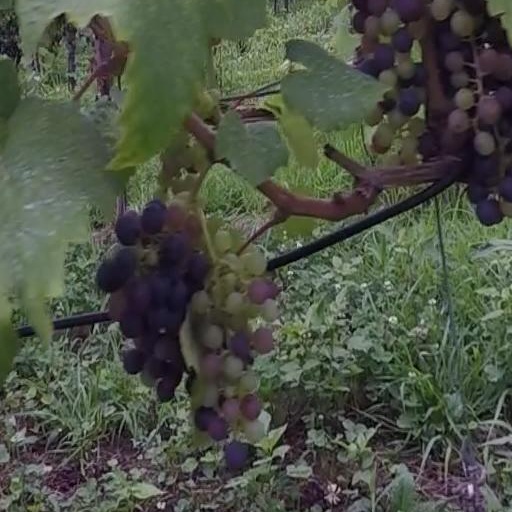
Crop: grape